Southern Rhodesia in World War II

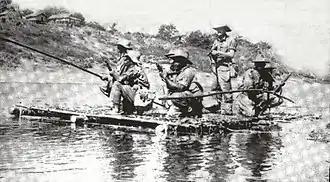
A raft on a river. A man with a rifle stands in the centre, surrounded by other men kneeling on one knee.

Southern Rhodesia was represented in the Dodecanese Campaign of September–November 1943 by the Long Range Desert Group, which was withdrawn from the North African front in March 1943. After retraining for mountain operations in Lebanon, the LRDG moved in late September to the Dodecanese island of Kalymnos, north-west of Kos and south-east of Leros, off the coast of south-west Turkey. In the fall-out from the Armistice of Cassibile between Italy and the Allies, which had been concluded in the first week of September, the Allies were attempting to capture the Dodecanese so the islands could be used as bases against the German-occupied Balkans. Most of the Italian forces had changed sides; the LRDG found itself in an infantry role, acting as a mobile reserve for Italian troops.